Saheki (crater)

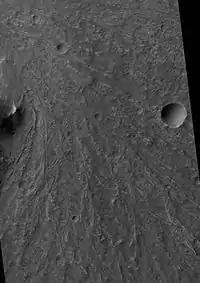
Alluvial fan in Saheki Crater, as seen by HiRISE

Saheki is a crater on Mars, located in the Iapygia quadrangle at 21.75° S and 286.97° W. It measures approximately 82 kilometers in diameter and was named after Tsuneo Saheki, a Japanese amateur astronomer (1916–1996). The naming was adopted by IAU's Working Group for Planetary System Nomenclature in 2006.